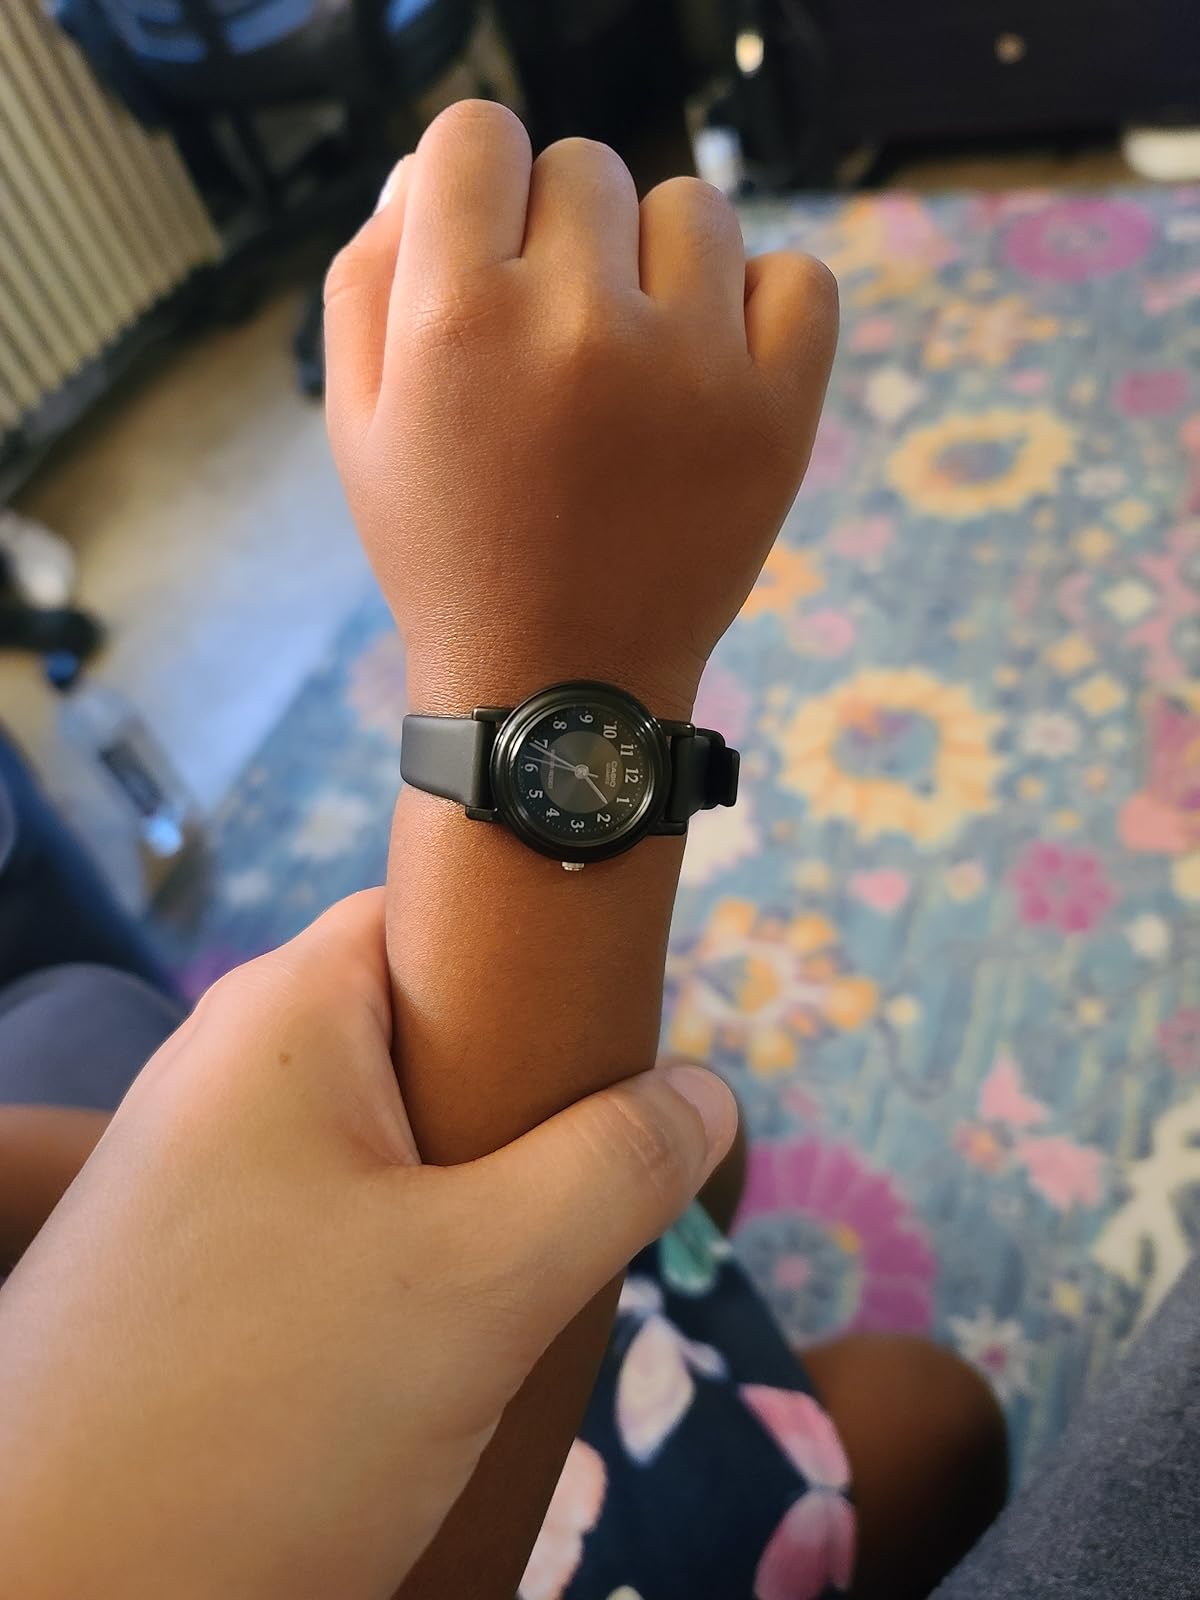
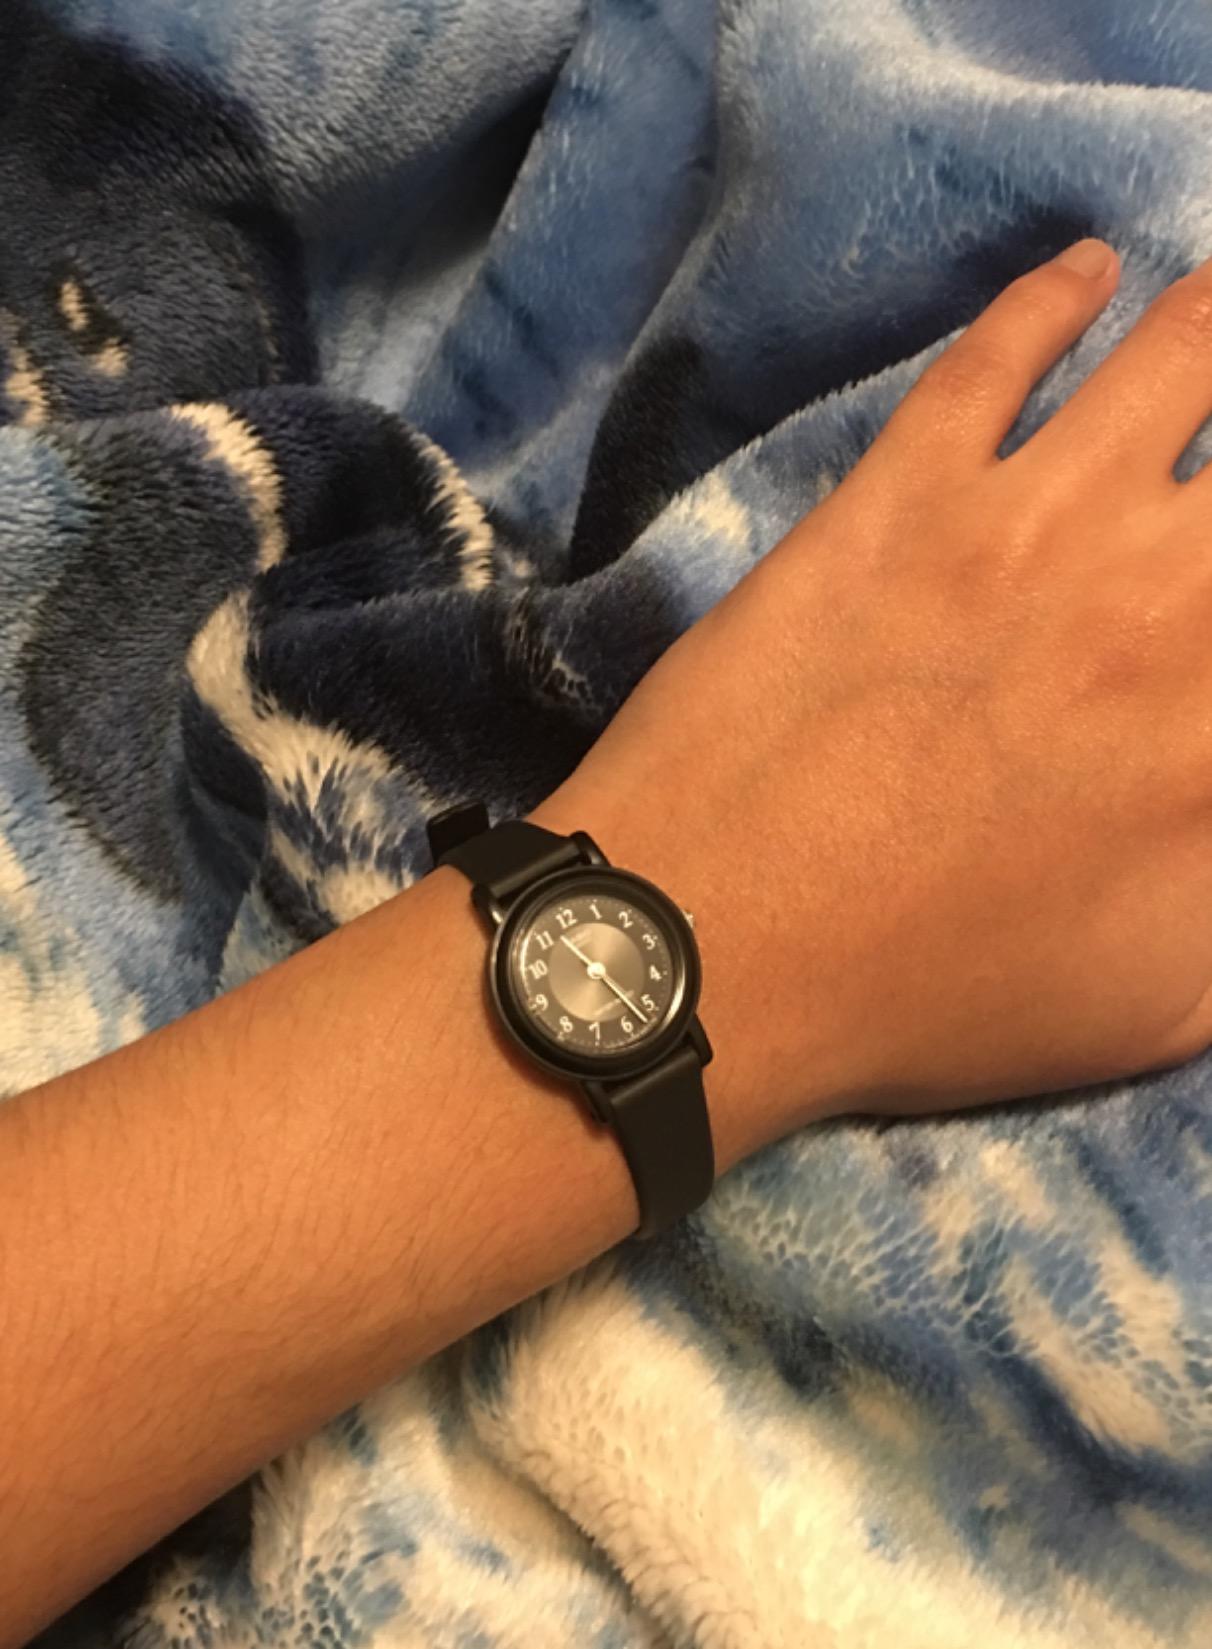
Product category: accessories_watch
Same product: yes